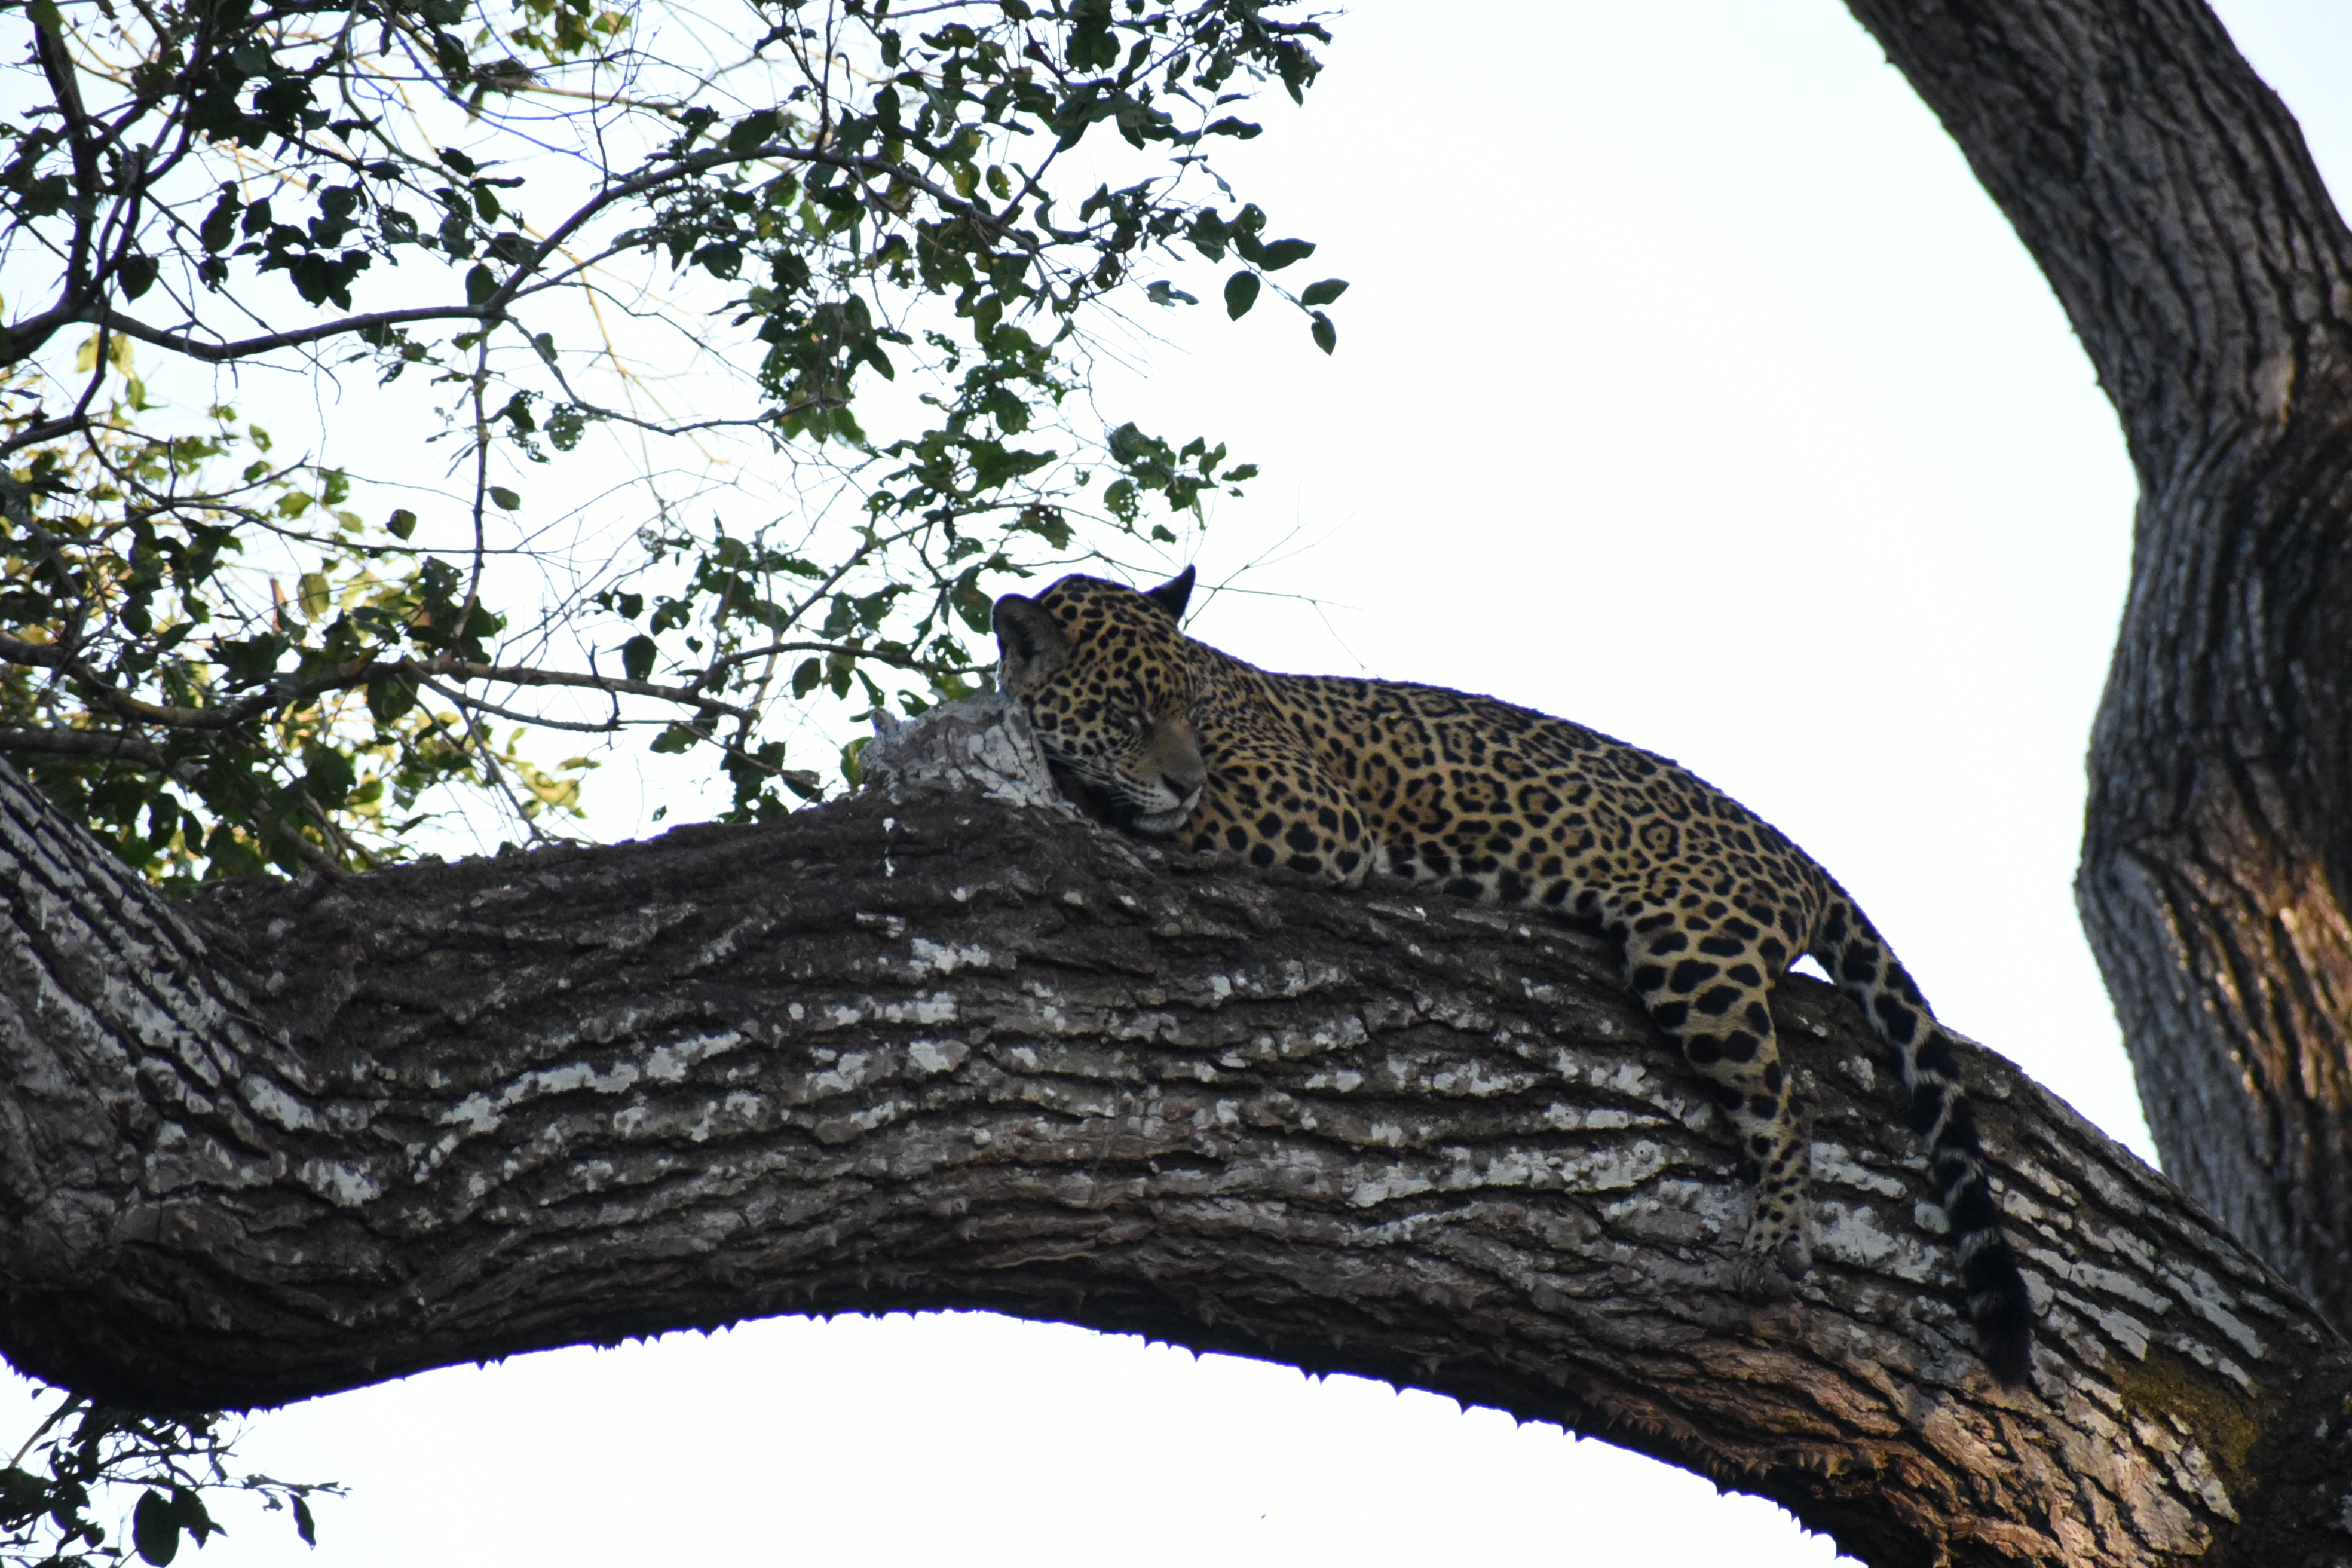
Jaguar: Benita